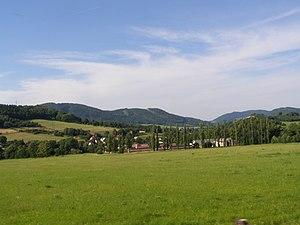
Bordovice est une commune du district de Nový Jičín, dans la région de Moravie-Silésie, en République tchèque. Sa population s'élevait à 615 habitants en 2019.